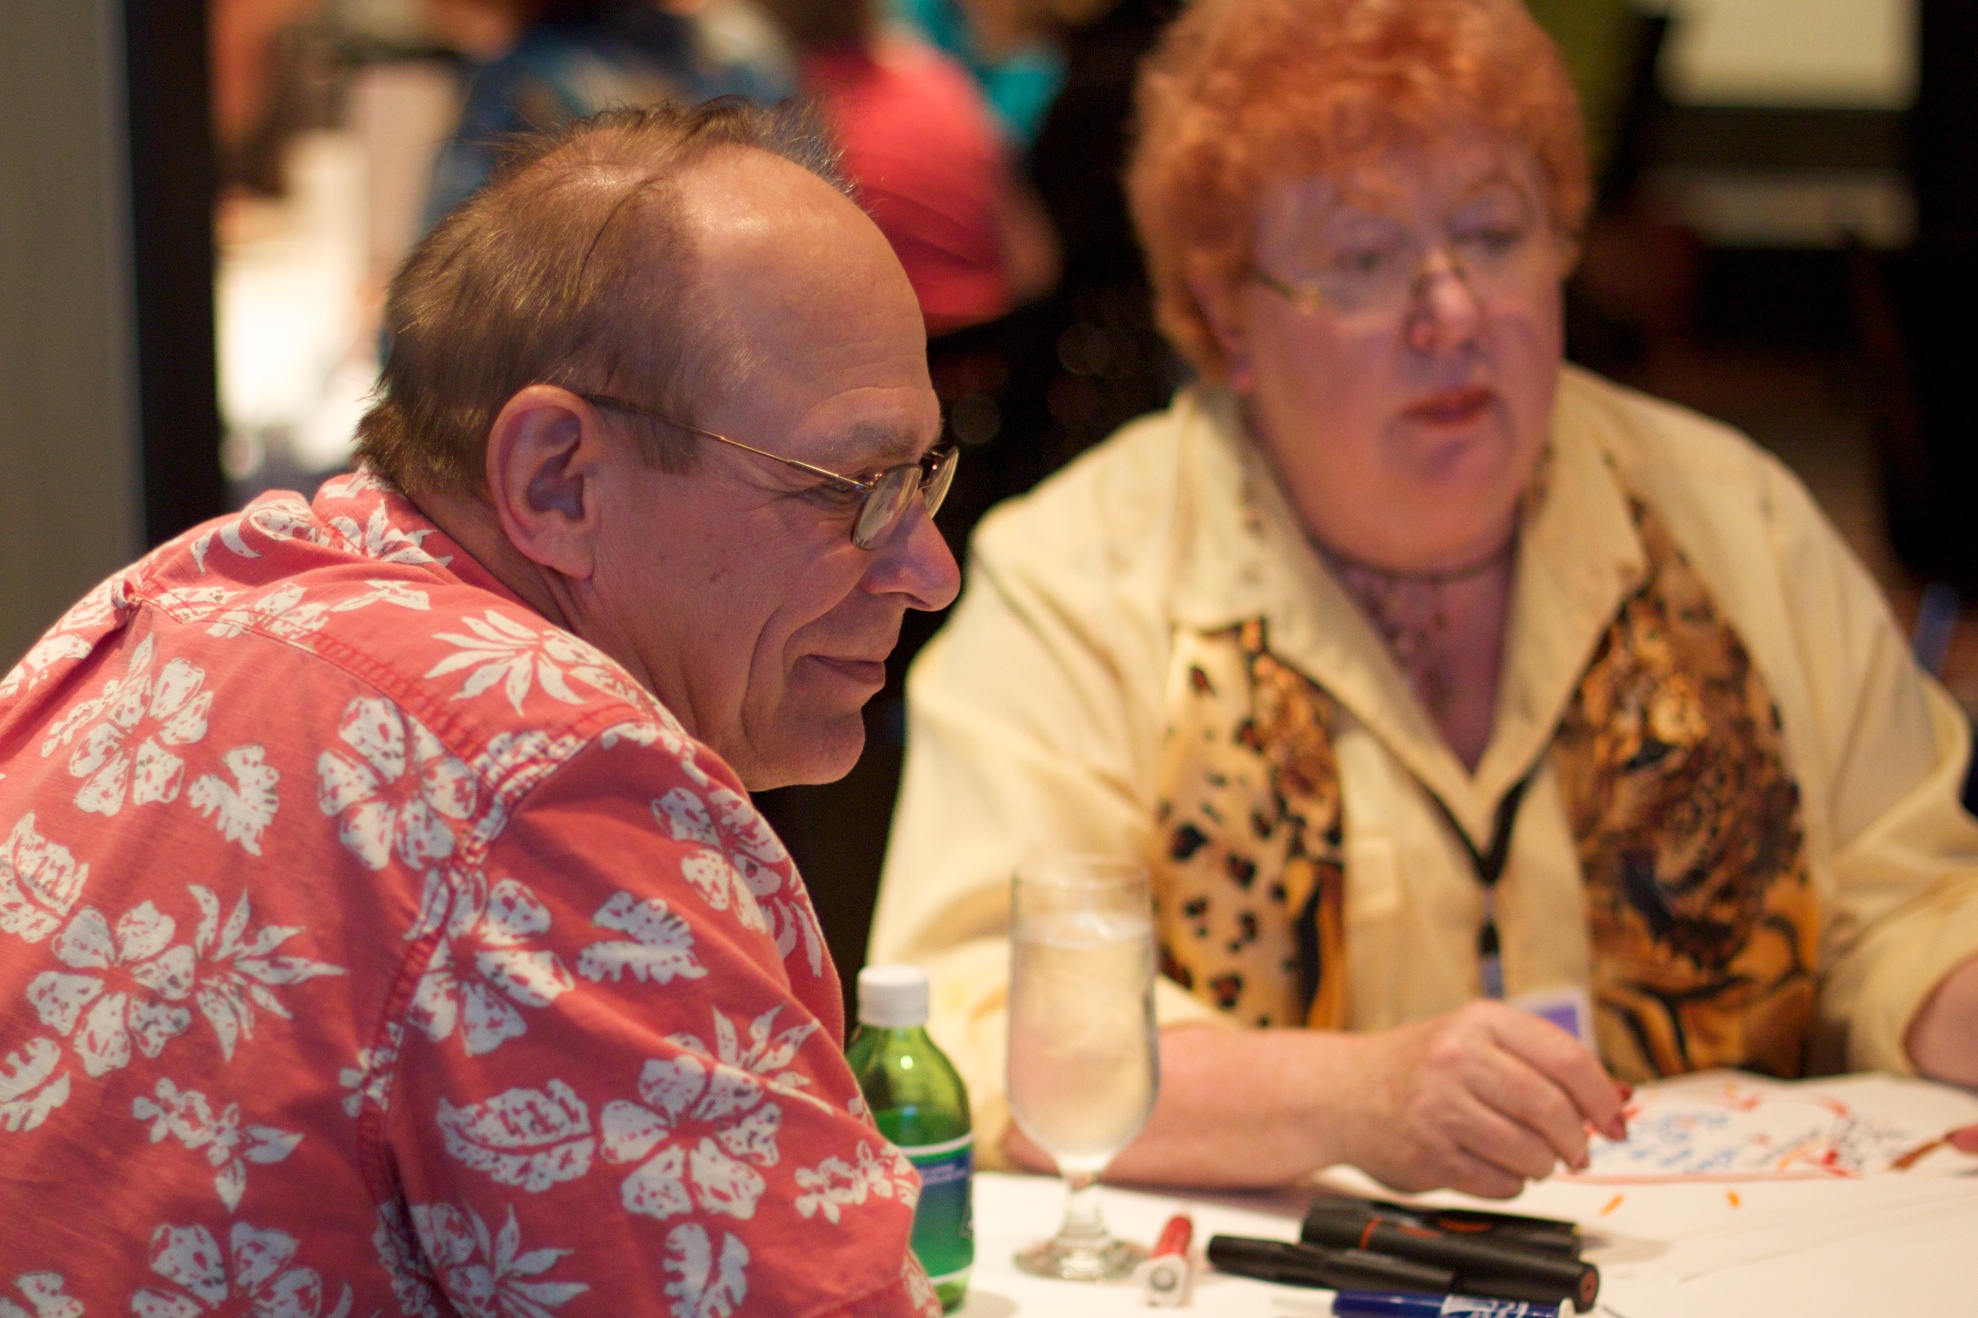
people, meal, ifvp2010